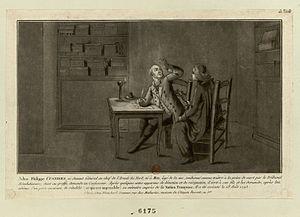
Adam-Philippe, comte de Custine, né le 4 février 1742 à Metz et guillotiné le 28 août 1793 à Paris, est un général de division de la Révolution française. Ayant débuté sa carrière comme officier dans l'armée royale, il participe à la guerre de Sept Ans, puis à la guerre d'indépendance américaine au sein de l'expédition de Rochambeau envoyée au secours des insurgents. Après les victoires remportées lors de la campagne de Virginie et à la bataille de Yorktown, il rentre en France et reprend sa place dans son unité d'origine.